Answer in natural language. Considering the relative positions, is Window (marked C) above or below Doorway (marked A)? Choose between the following options: above or below
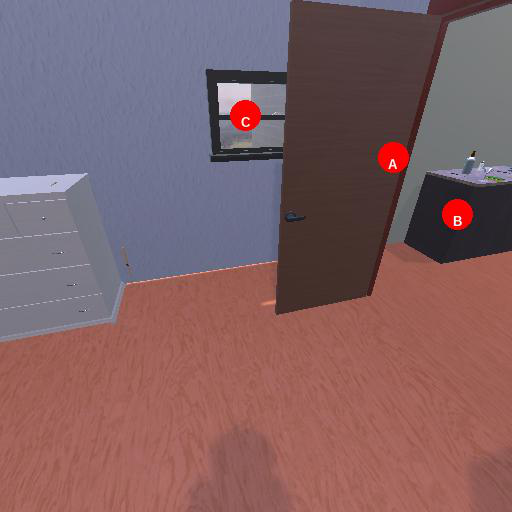
<answer>above</answer>